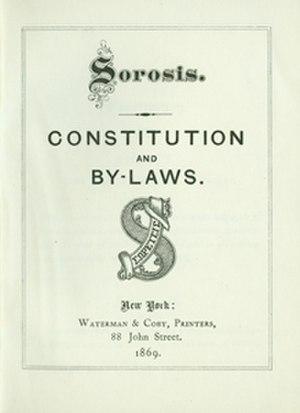
Sorosis ou Sorosis Club, créé en mars 1868 à New York, est le premier club professionnel exclusivement féminin aux États-Unis.